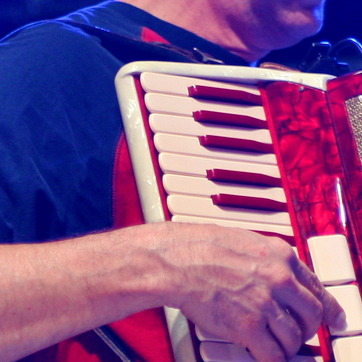
Material: plastic